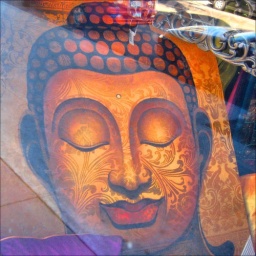
~ International Store window display bathed in the light of the reflected sidewalk ~